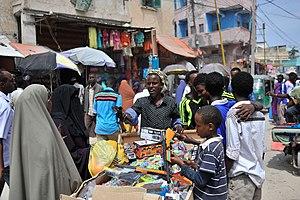
La Somalie, en forme longue la république fédérale de Somalie, est un pays situé à l'extrémité orientale de la Corne de l'Afrique.